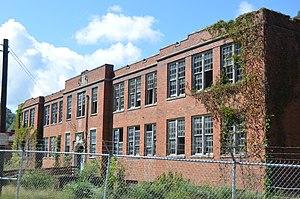
La ville d’Elkhorn City est située dans le comté de Pike, dans le Commonwealth du Kentucky, aux États-Unis. Sa population s’élevait à 982 habitants lors du recensement de 2010, estimée à 932 habitants en 2016.